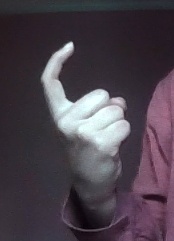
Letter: ra